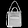
Label: Bag